Describe the emotion expressed in this image:  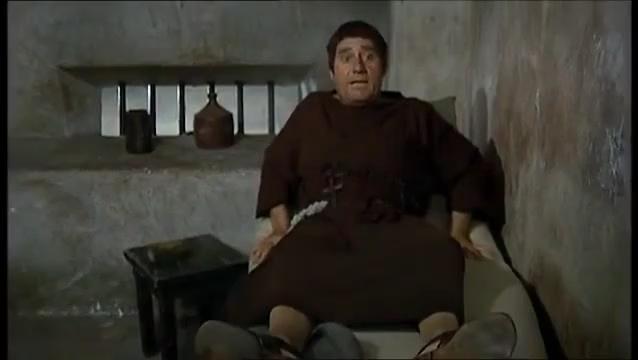
This person displays Pain, valence and arousal with low intensity.